Gesta Hammaburgensis ecclesiae pontificum

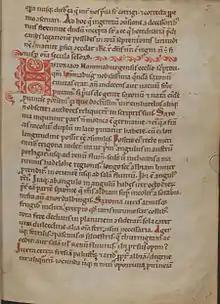
Beginning of Book 1 in the Vienna manuscript ("Codex Vindobonensis" 521, fol. 3r).

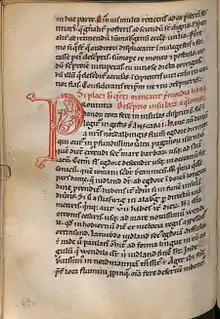
First page of the "descriptio insularum aquilonis" in the Vienna manuscript (Codex Vindobonensis 521, fol. 69v).

It is one of the most important sources of the medieval history of Northern Europe, and the oldest textual source reporting the discovery of coastal North America.